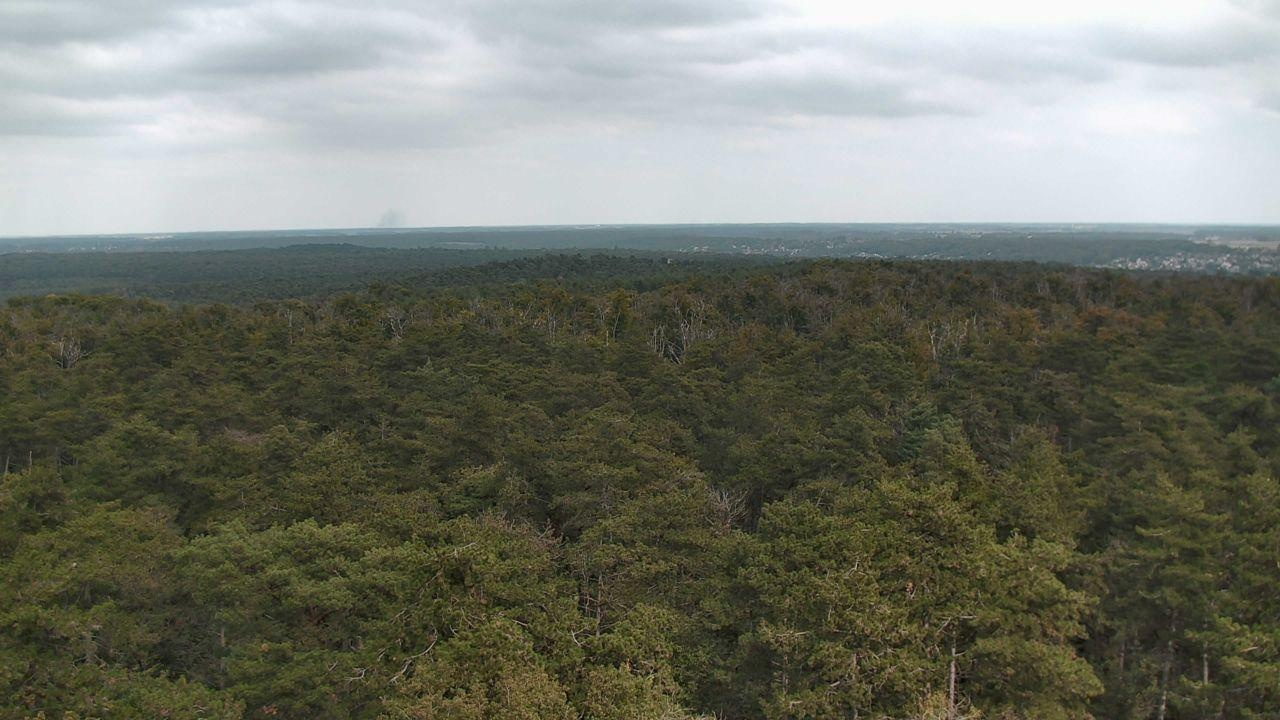
Fire: no
Smoke: yes